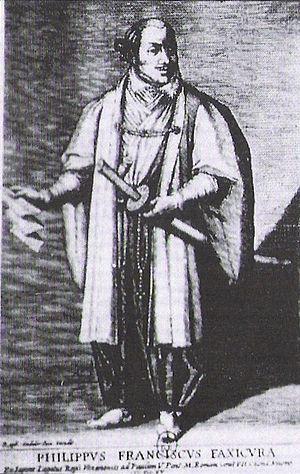
Hasekura Tsunenaga, également appelé Don Felipe Francisco Hasekura après sa conversion au christianisme, est né en 1571 et meurt en 1622. Samouraï japonais, vassal du daimyō de Sendai, Date Masamune, il dirigea une ambassade vers la Nouvelle-Espagne puis l'Europe entre 1613 et 1620. Il fut le tout premier officiel japonais envoyé aux Amériques, et lorsqu'il se rendit en France, permit le premier contact direct connu entre Français et Japonais à Saint-Tropez.